The Beta Band (album)

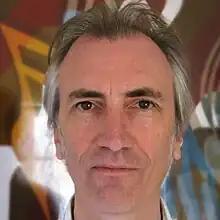
Chris Allison co-produced "The Beta Band".

According to Steve Taylor in "The A to X of Alternative Music", none of the songs were prepared before the band entered the studio, which is where they were "determined to keep their manual looping techniques". The band's original intention for "The Beta Band" was for it to be a double album with each side of the LP recorded in a different continent, "one in Tokyo, one in Mexico and so on". The band tried to plan this with their manager and Regal owner Miles Leonard, but ultimately Leonard dismissed the idea as impossible: "it would have cost three-quarters of a million pounds or something and they would have lost the plot."